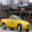
Label: automobile